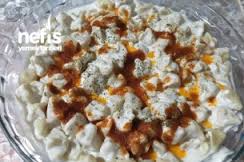
Yemek: manti